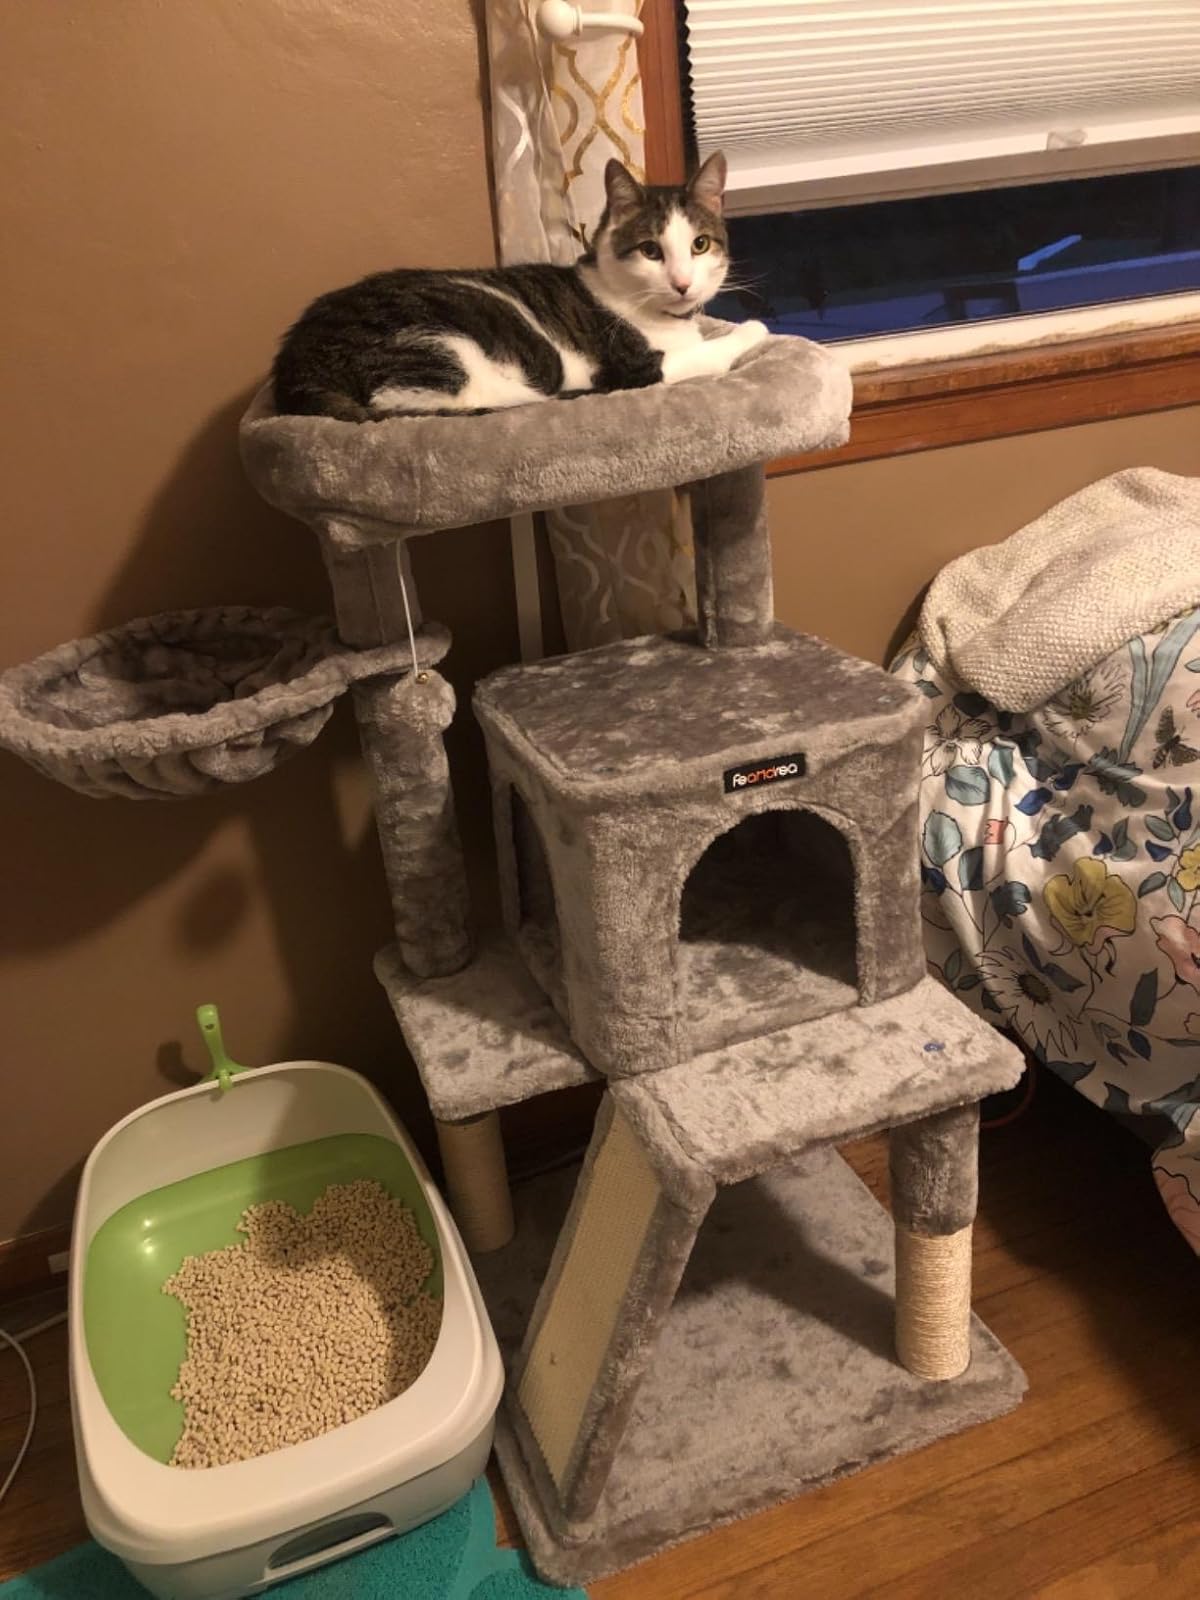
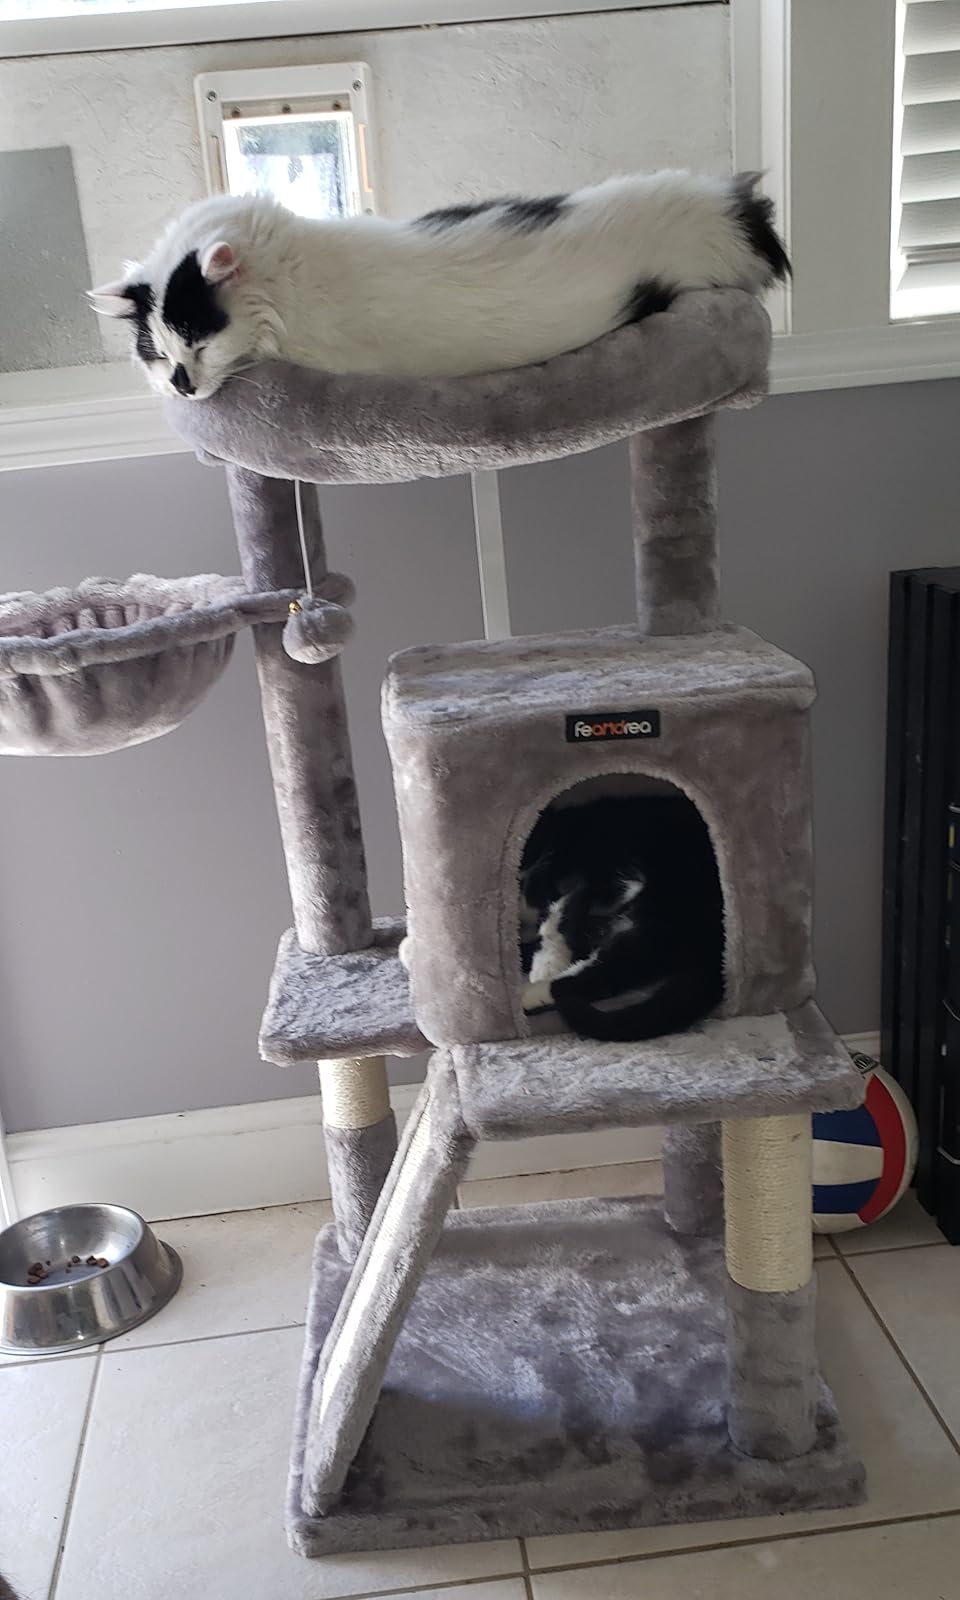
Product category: items_cat tree
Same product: yes